Game of Change

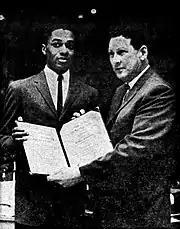
refer to caption

In the early 1960s, college basketball had an unwritten rule that teams should only play two or three black players at a time. For the first decade of his career, Loyola head coach George Ireland had obeyed this rule. In the Ramblers' 1961–62 season, Ireland's starting lineup had three black players (Jerry Harkness, Vic Rouse, and Les Hunter) and two white players (Jack Egan and Mike Gavin). As the season progressed, however, sophomore Ron Miller developed as a guard, and Rouse says several players felt that Miller should have been starting over Gavin. Miller said he was told explicitly by Ireland that he could not play him because of the limit of three black players. After falling to Dayton in the semifinal of the 1962 National Invitation Tournament, however, Ireland was "tired of losing", according to Egan. The following night, he violated the unwritten rule for the first time by starting Harkness, Rouse, Hunter, Miller, and Egan in the NIT consolation game.